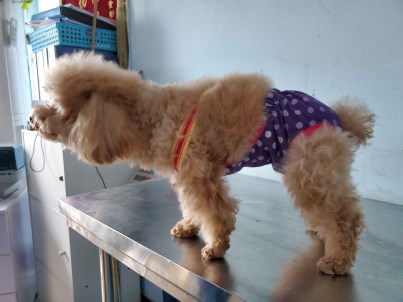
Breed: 7449-n000128-teddy